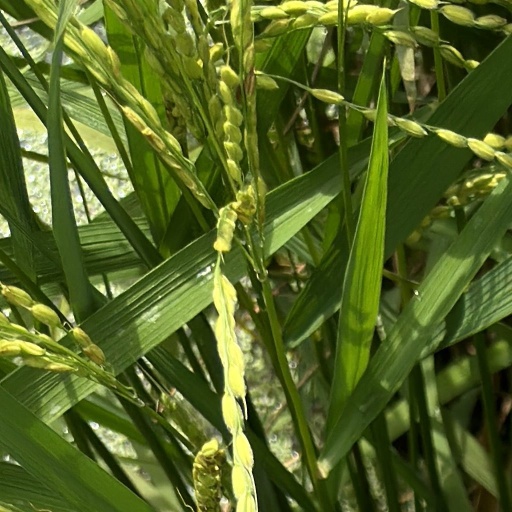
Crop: rice